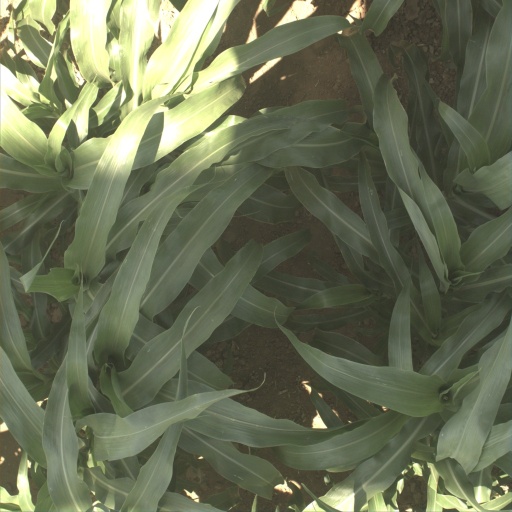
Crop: sorghum